Joseon

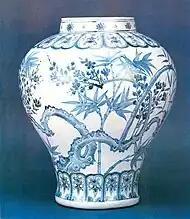
15th century. Joseon period, Korea. Blue and white porcelain jar with plum and bamboo design.

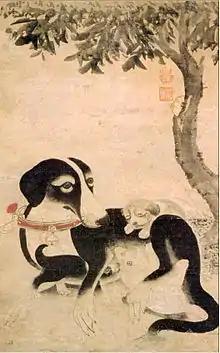

During the Joseon period, jeogori of women's hanbok became gradually tightened and shortened. In the 16th century, jeogori was baggy and reached below the waist, but by the 19th century, jeogori was shortened to the point that it did not cover the breasts, so another piece of cloth ("heoritti") was used to cover them. At the end of the 19th century, Heungseon Daewongun introduced Magoja, a Manchu-style jacket, to Korea, which is often worn with hanbok to this day.